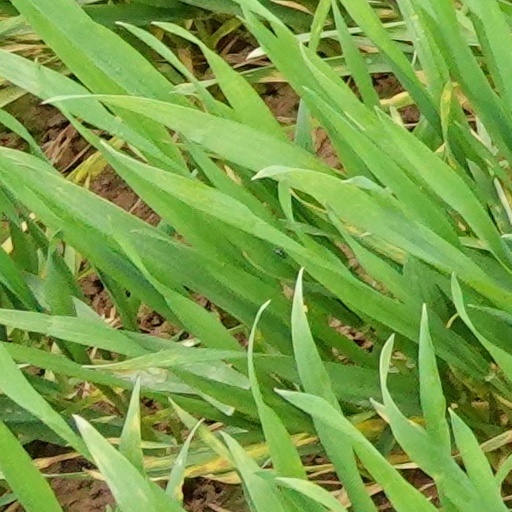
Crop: wheat